Targovishte

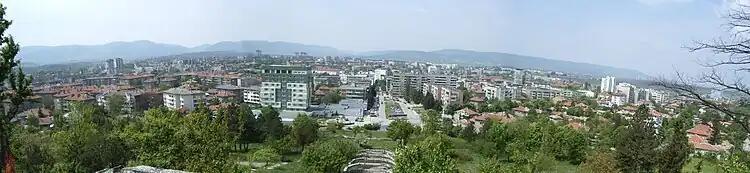
A panoramic view of the city

In January 2012, Targovishte was inhabited by 37,341 people within the city limits, while the Targovishte Municipality with the legally affiliated adjacent villages had 56,868 inhabitants. The number of the residents of the city (not the municipality) reached its peak in the period 1980-1990 when exceeded 45,000 with a highest rate in 1989 numbering 47,798. The following table presents the change of the population after 1887.